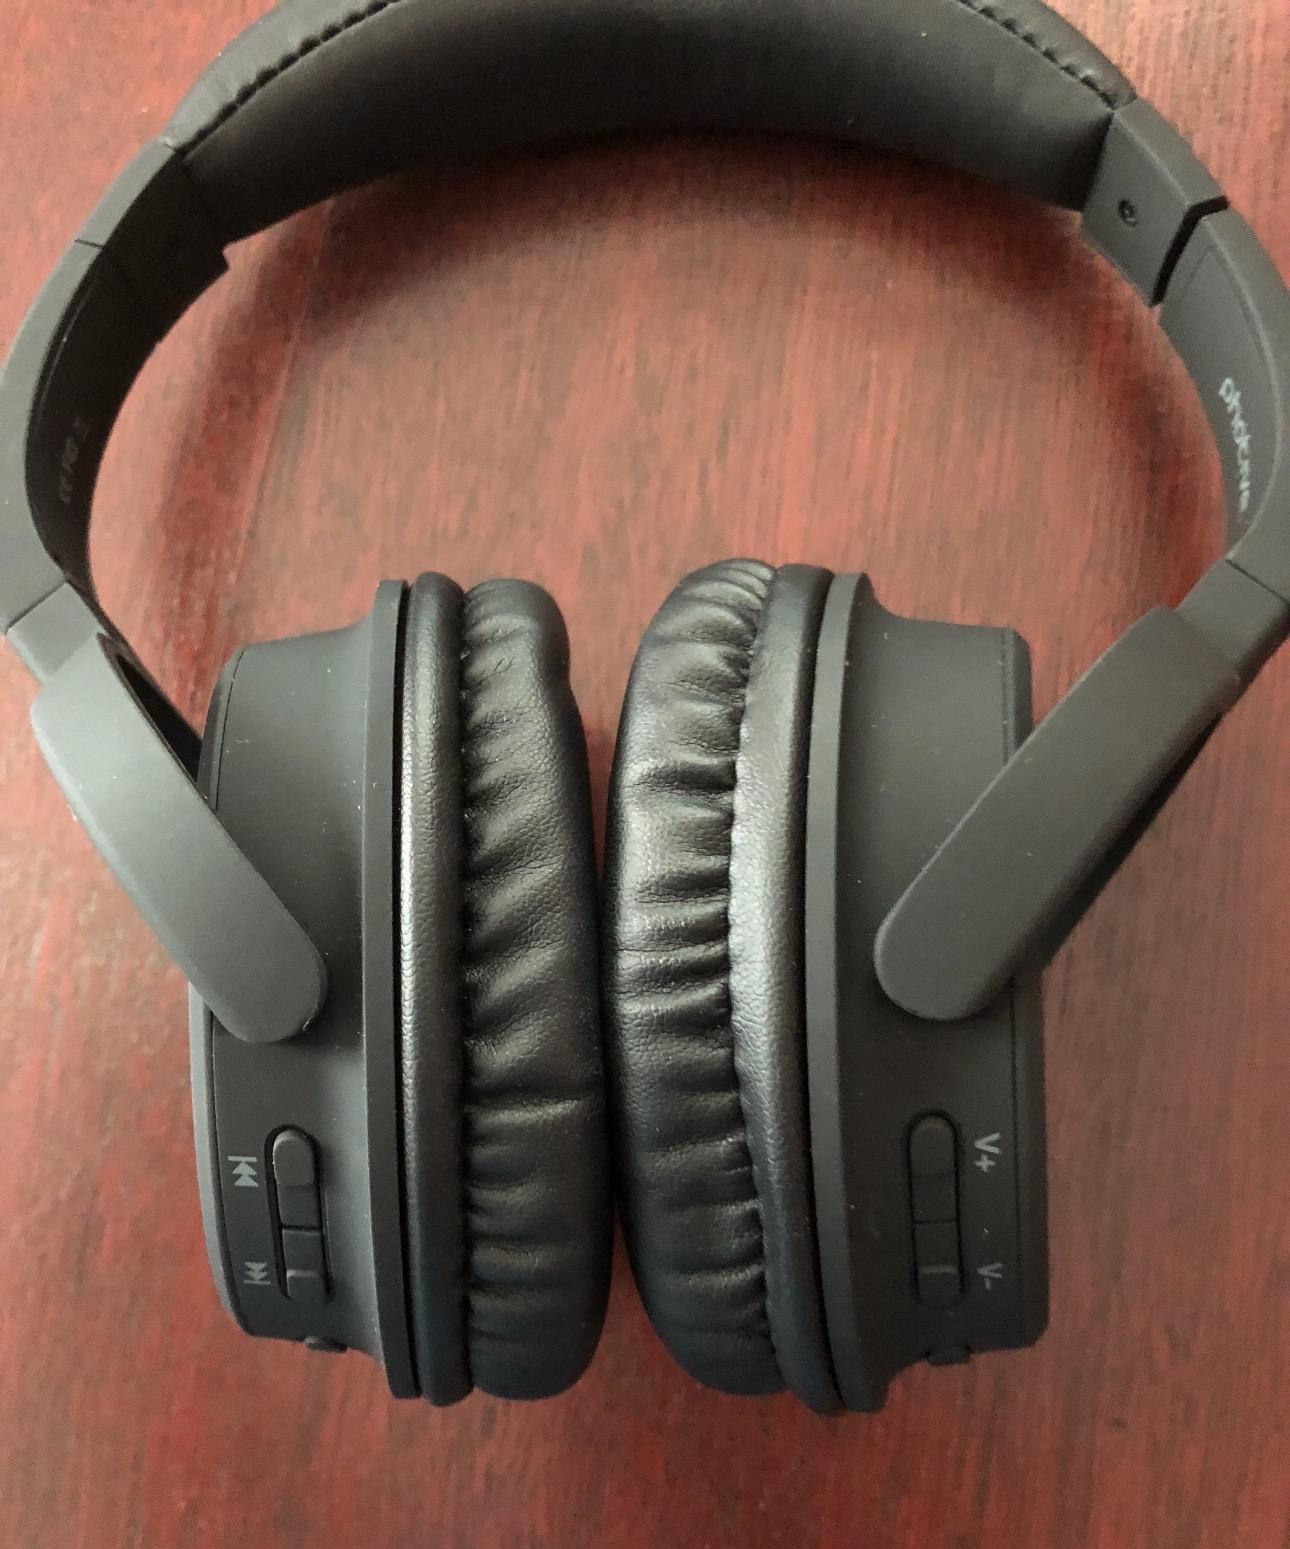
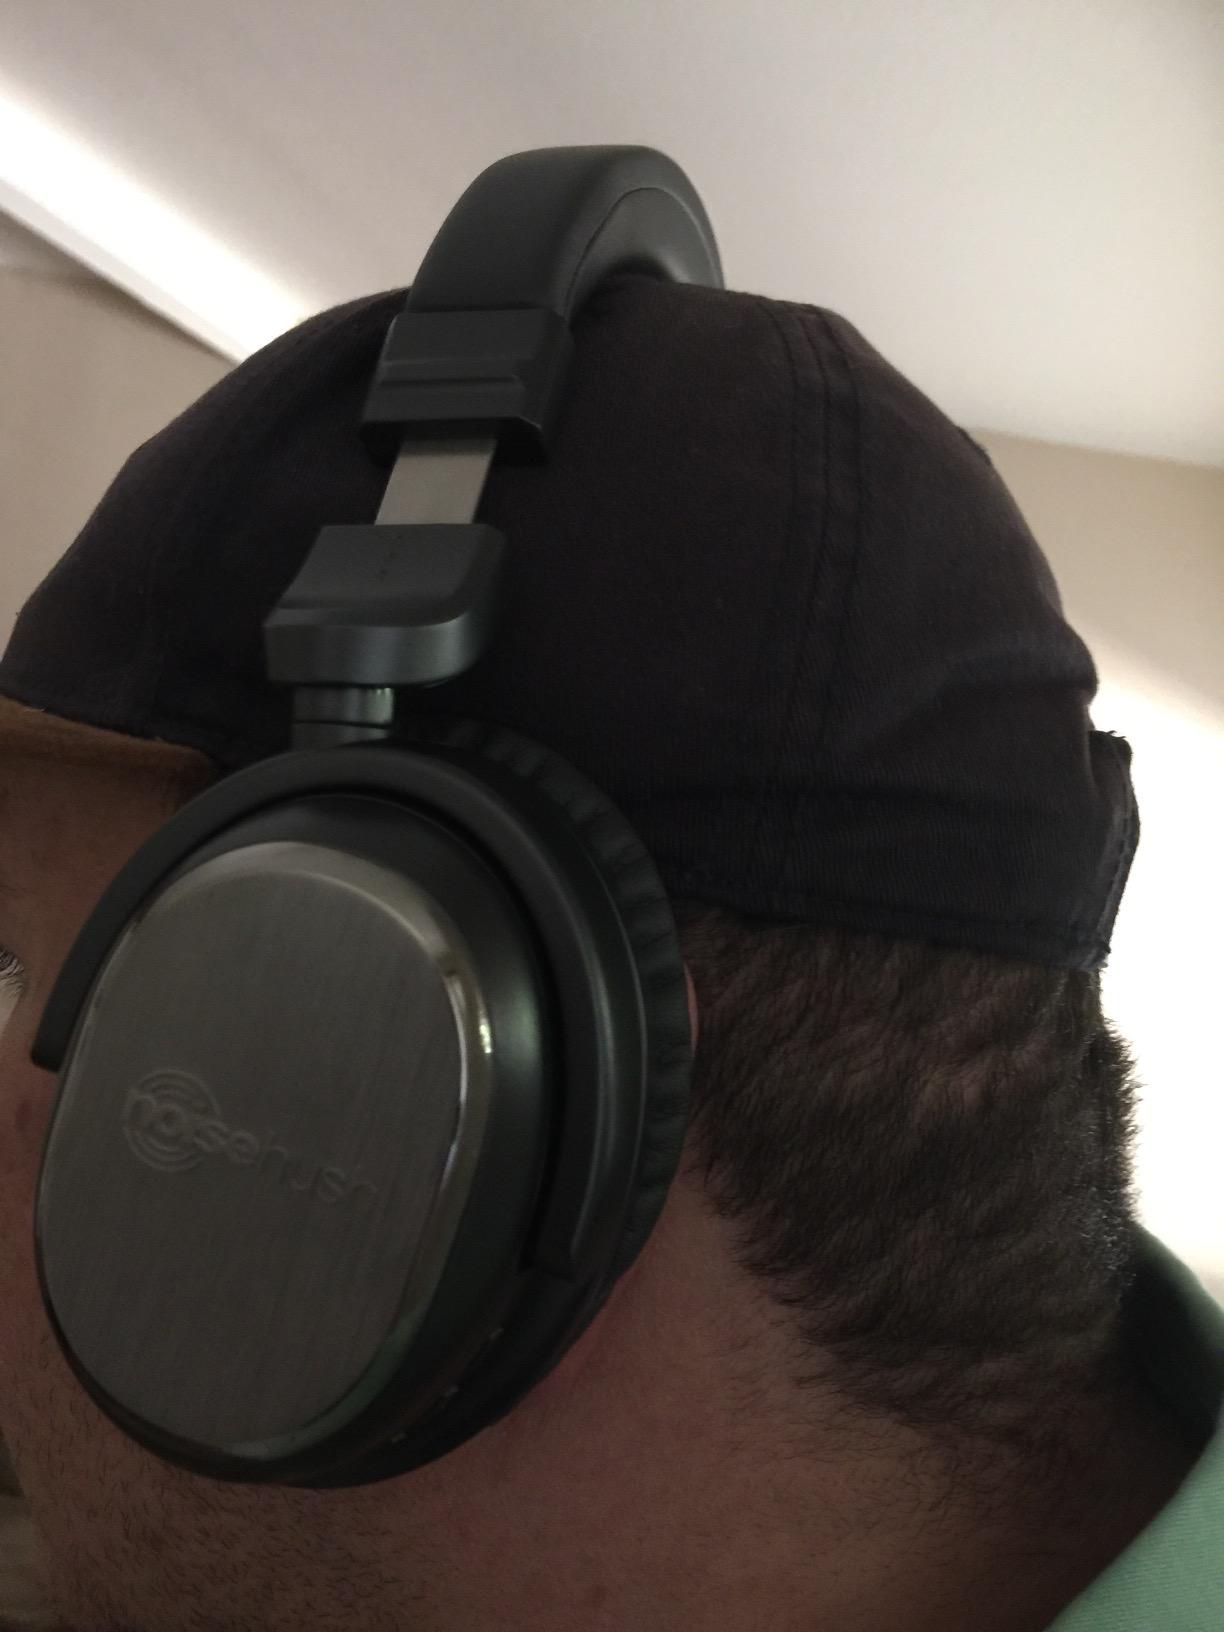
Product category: headphones
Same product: no